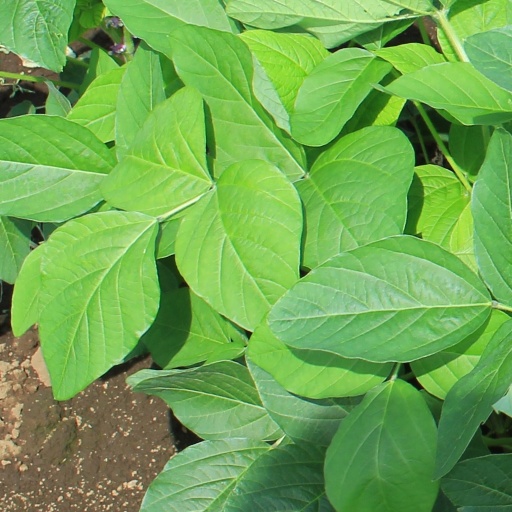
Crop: soybean